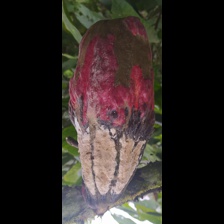
Label: moniliophthora